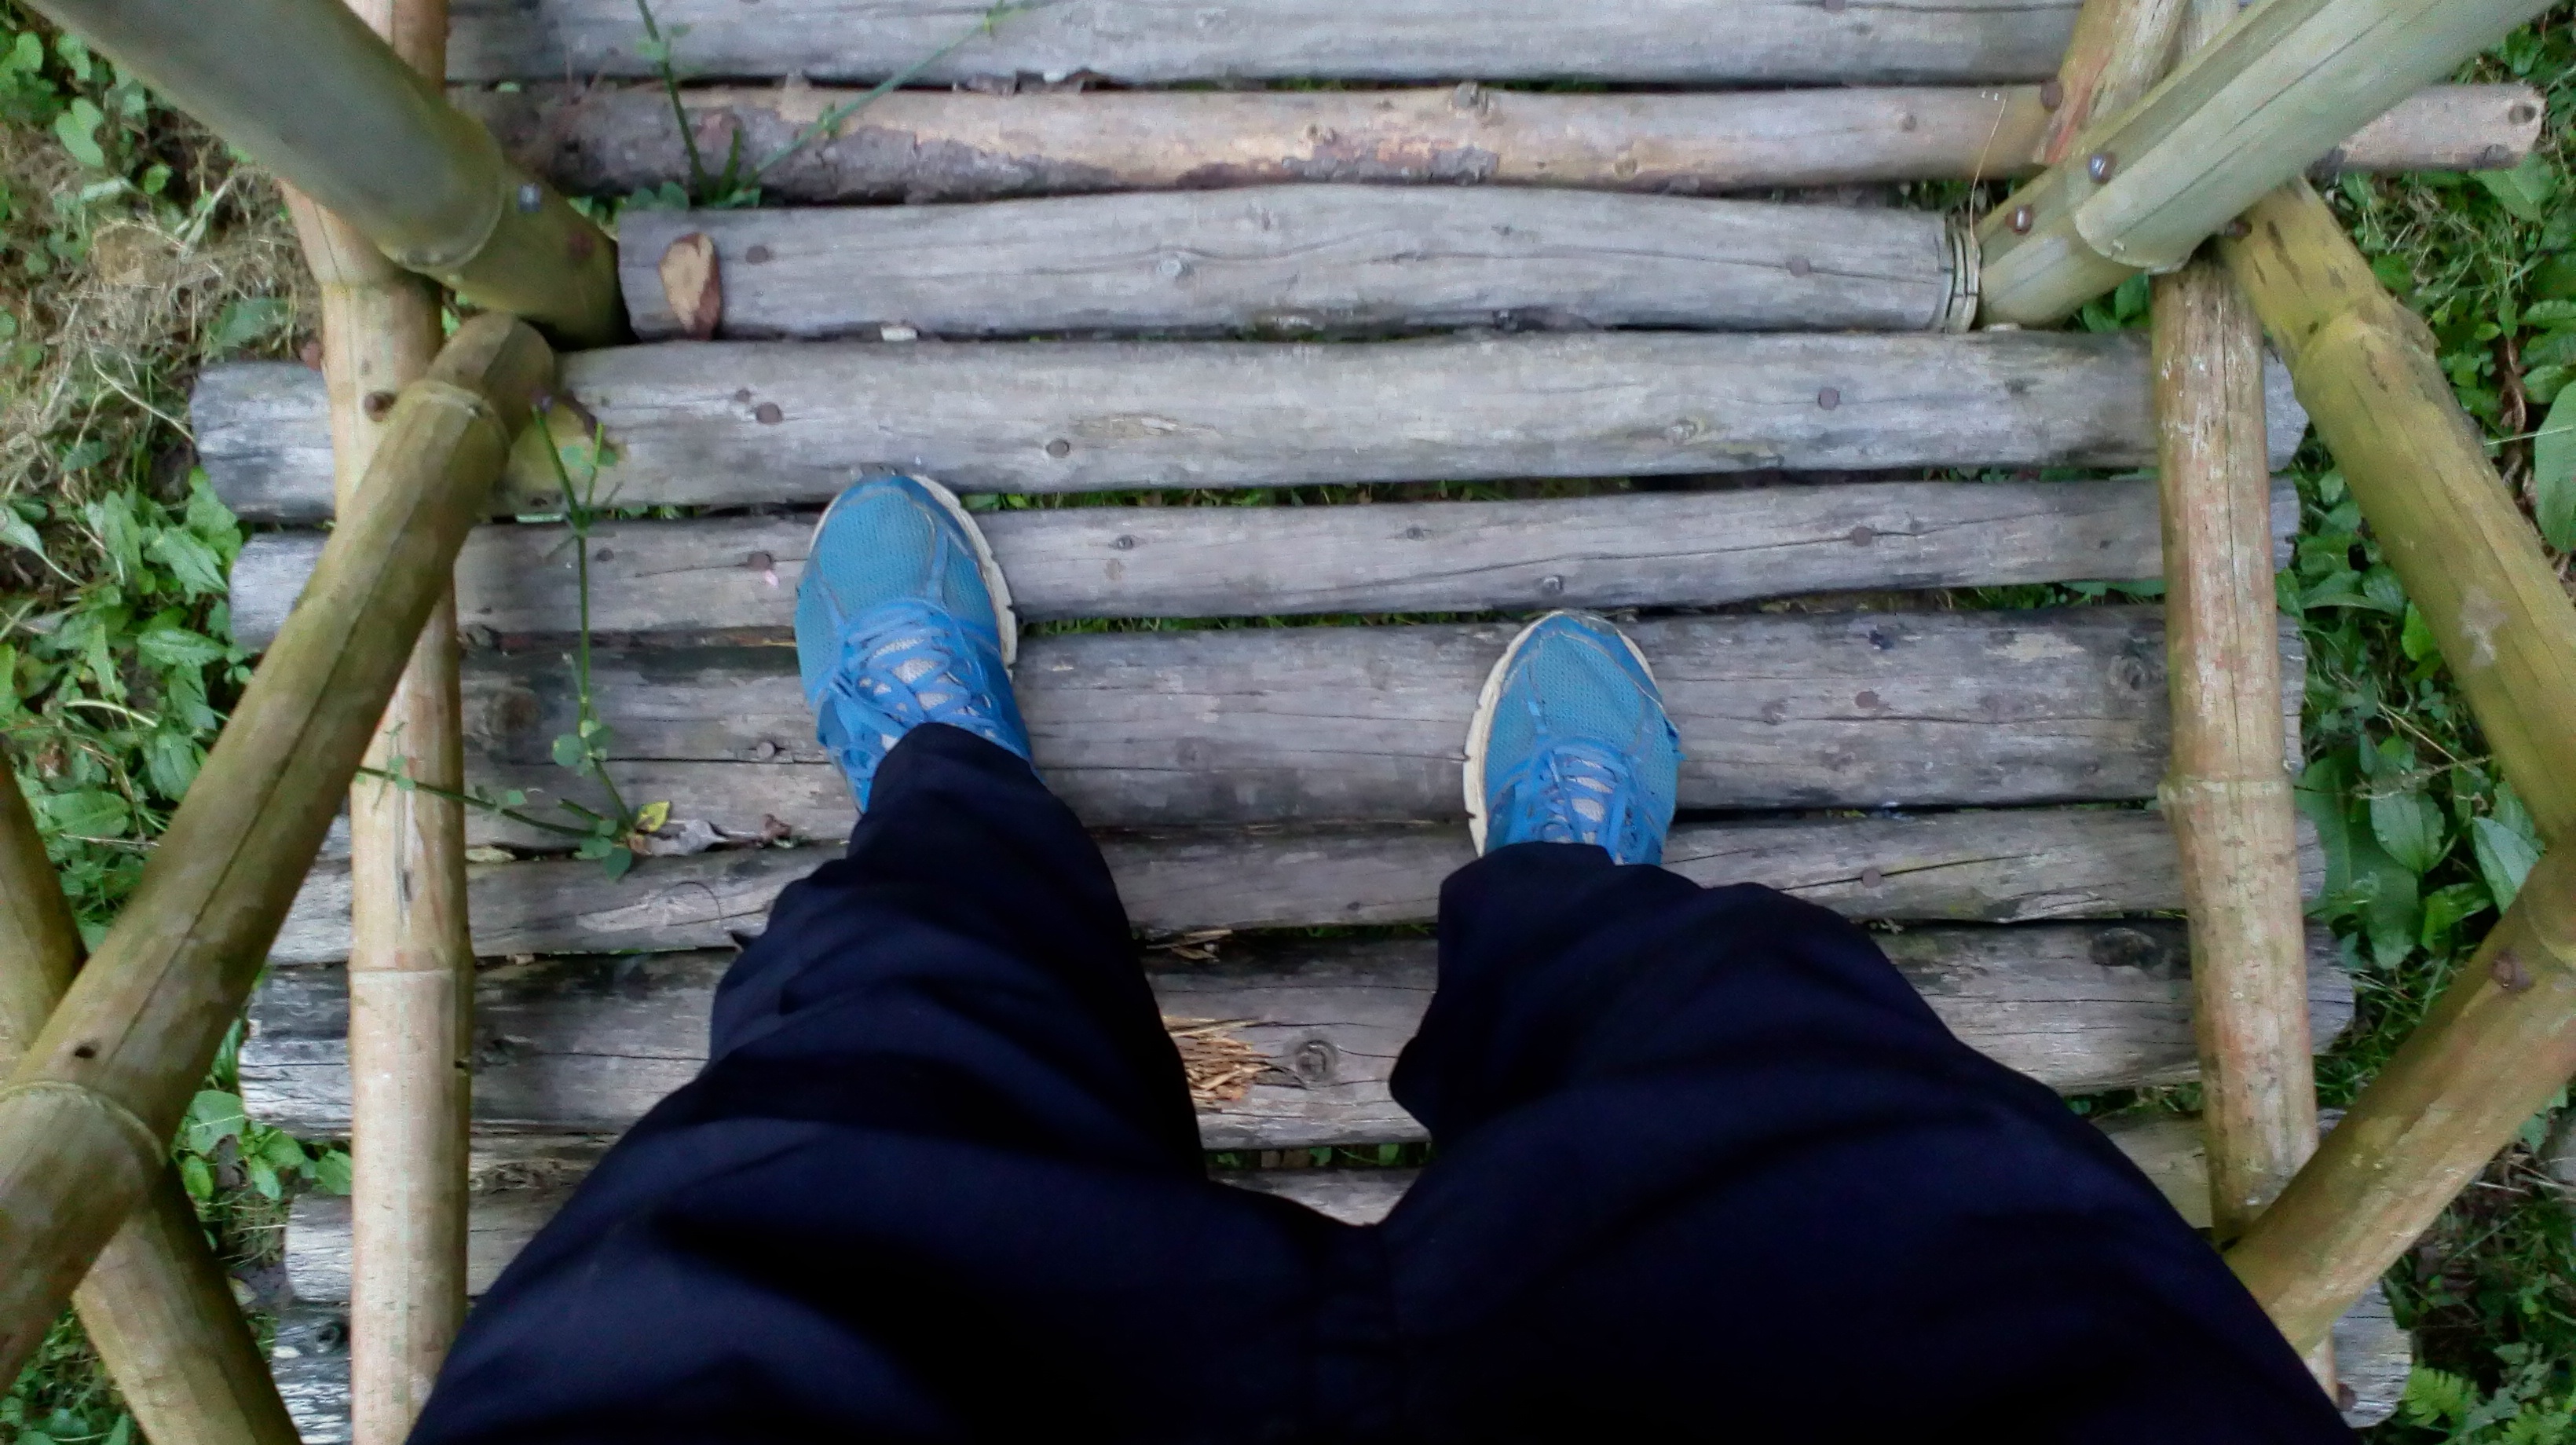
spring, green, jungle